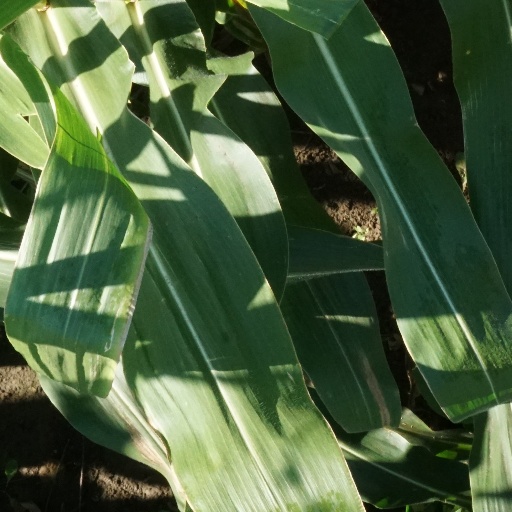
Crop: maize; corn